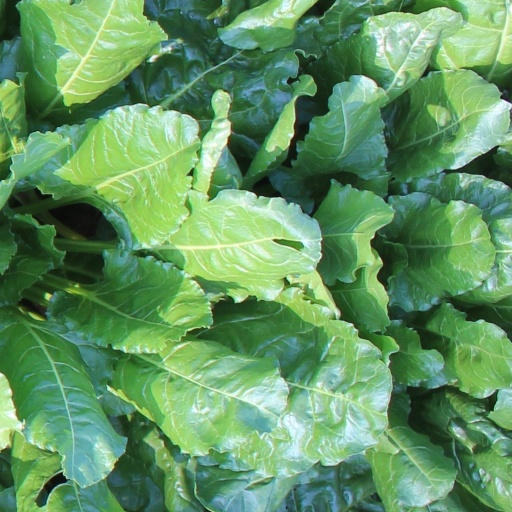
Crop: sugar beet